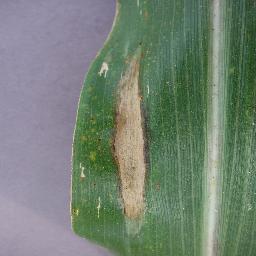
Label: Corn___Northern_Leaf_Blight